Friden, Inc.

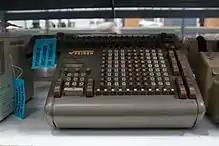
Friden Calculator

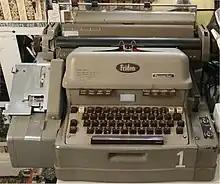
Friden Flexowriter

In 1934 the Friden Calculating Machine Company launched the Friden calculator model A for 8 digit entries and the Friden calculator model B for 10 digit entries. Friden calculator model C had its product launch in 1936 and supported automatic return clearance for the carriage. The Friden calculator model C8 supported 8 digits, while the Friden calculator model C10 supported 10 digits.